Mary Sargant Florence

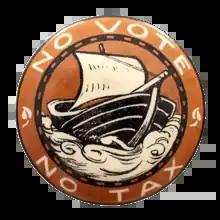
A badge of the Women's Tax Resistance League, with the slogan "No vote, no tax", as designed by Margaret Sargant Florence

Emma Mary Sargant was born in London. Her father was Henry Sargant, a barrister, and her mother was Catherine Emma Beale. Her siblings included the judge Charles Henry Sargant, the botanist Ethel Sargant, the headmaster Walter Lee Sargant and the sculptor Francis William Sargant.